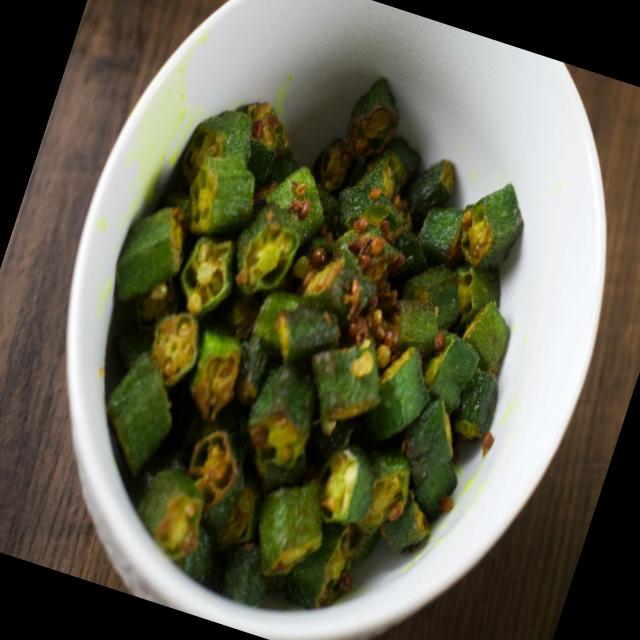
Dish: bhindi_masala